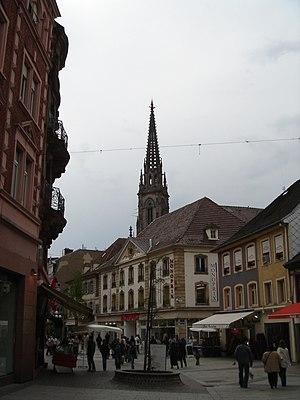
Mulhouse depuis la Rue du Sauvage avec le Temple Saint-Etienne en arrière-plan